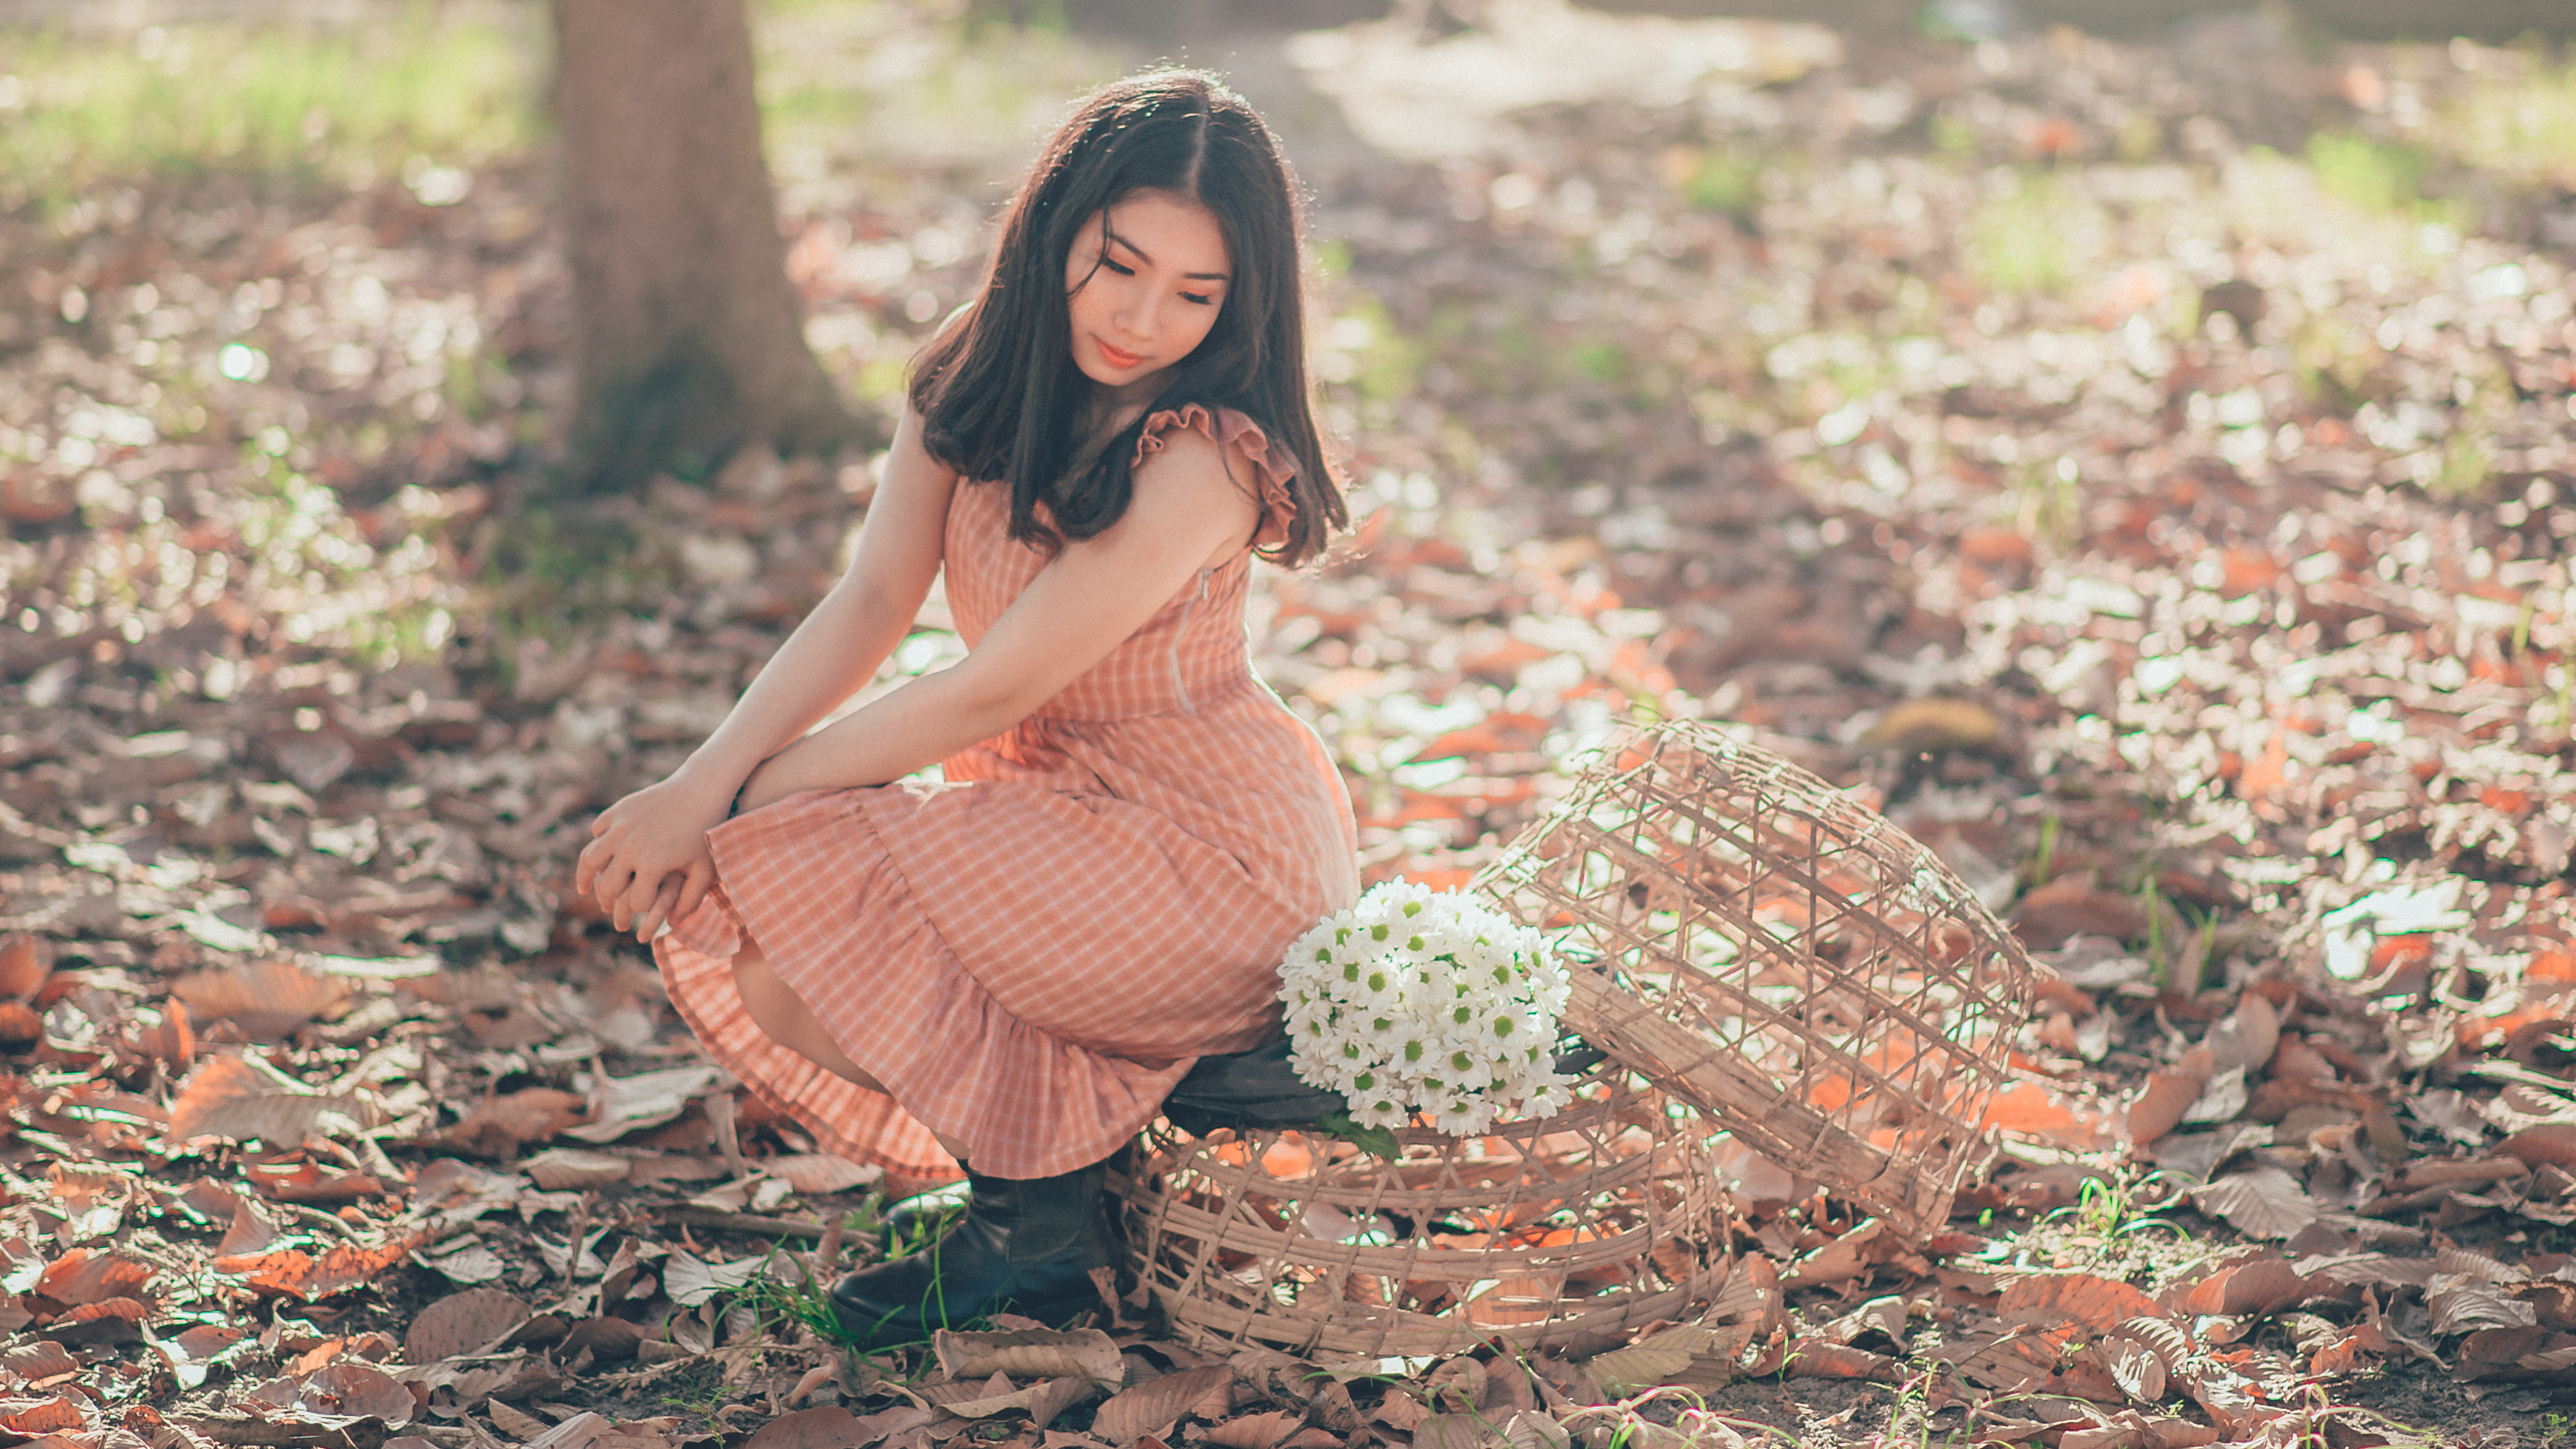
love, cute, portrait, landscape, beautiful, travel, happy, lovely, art, natural, girl, nature, skin, beauty, leaf, lady, autumn, eye, tree, grass, photo shoot, woodland, portrait photography